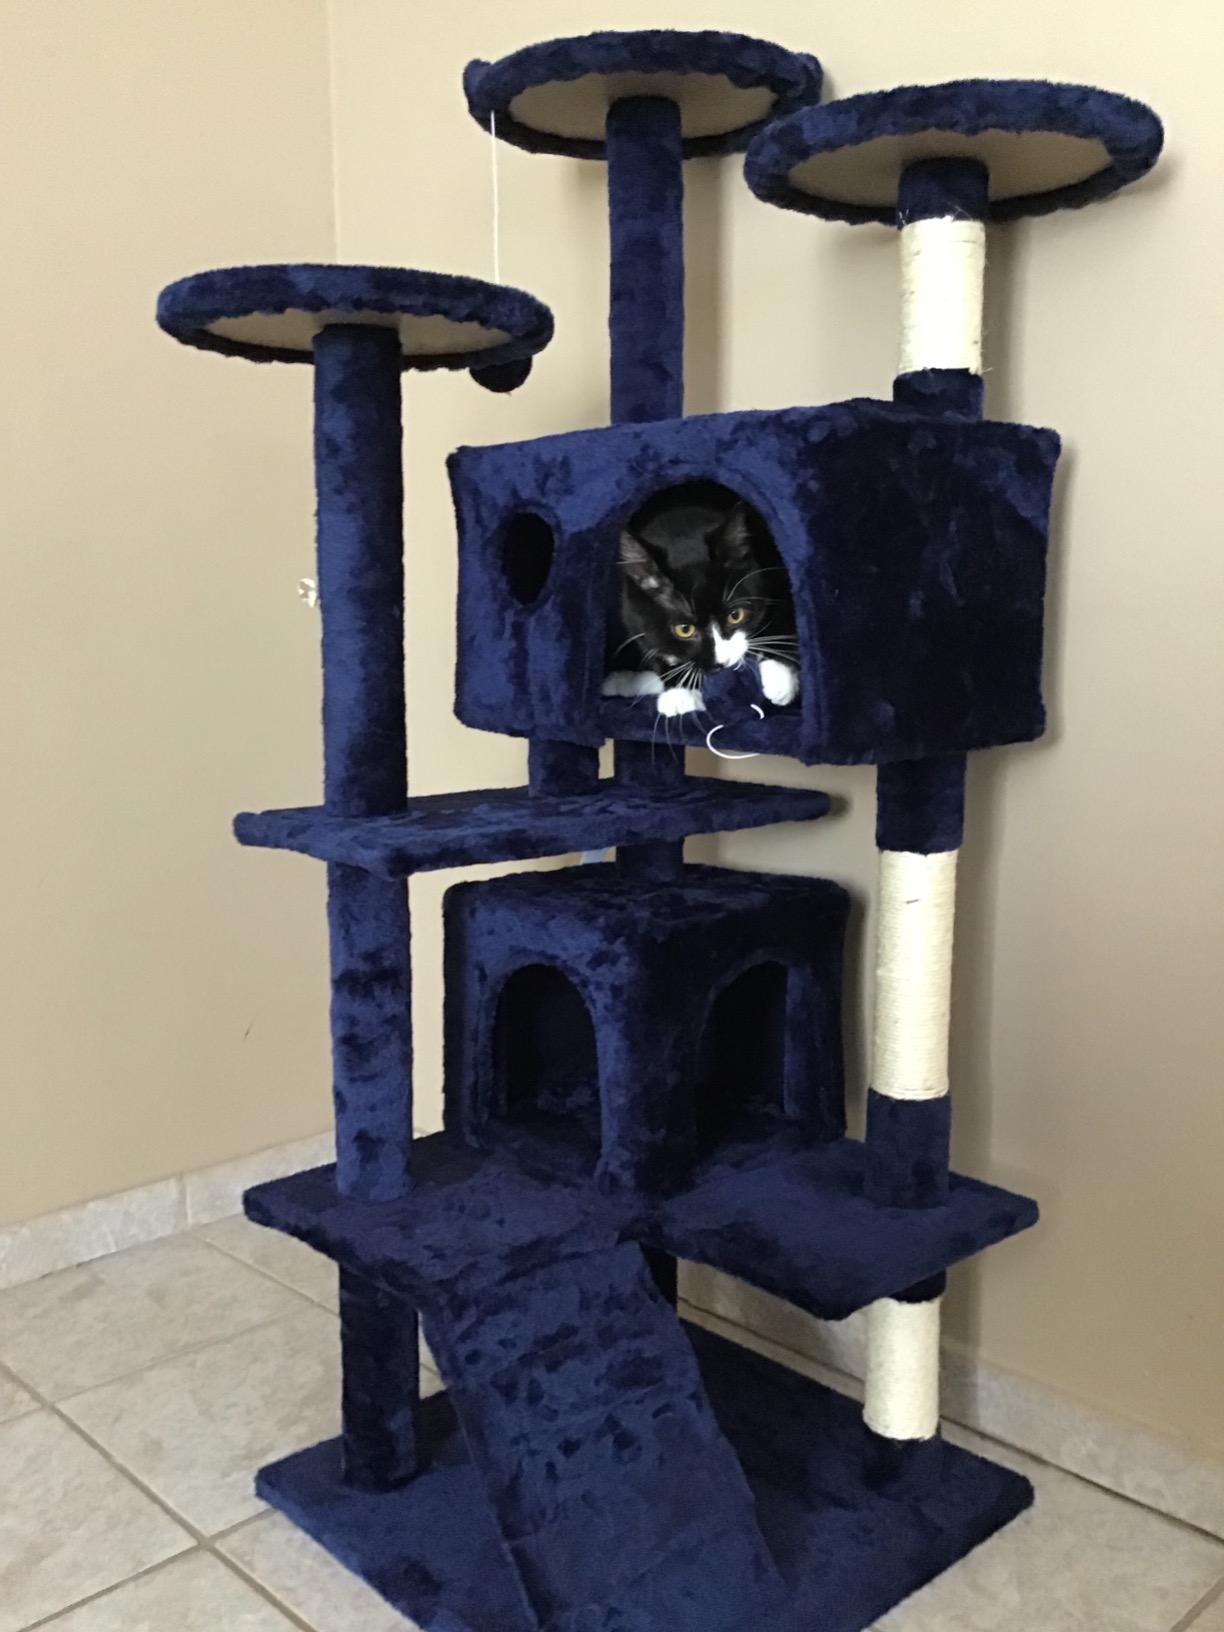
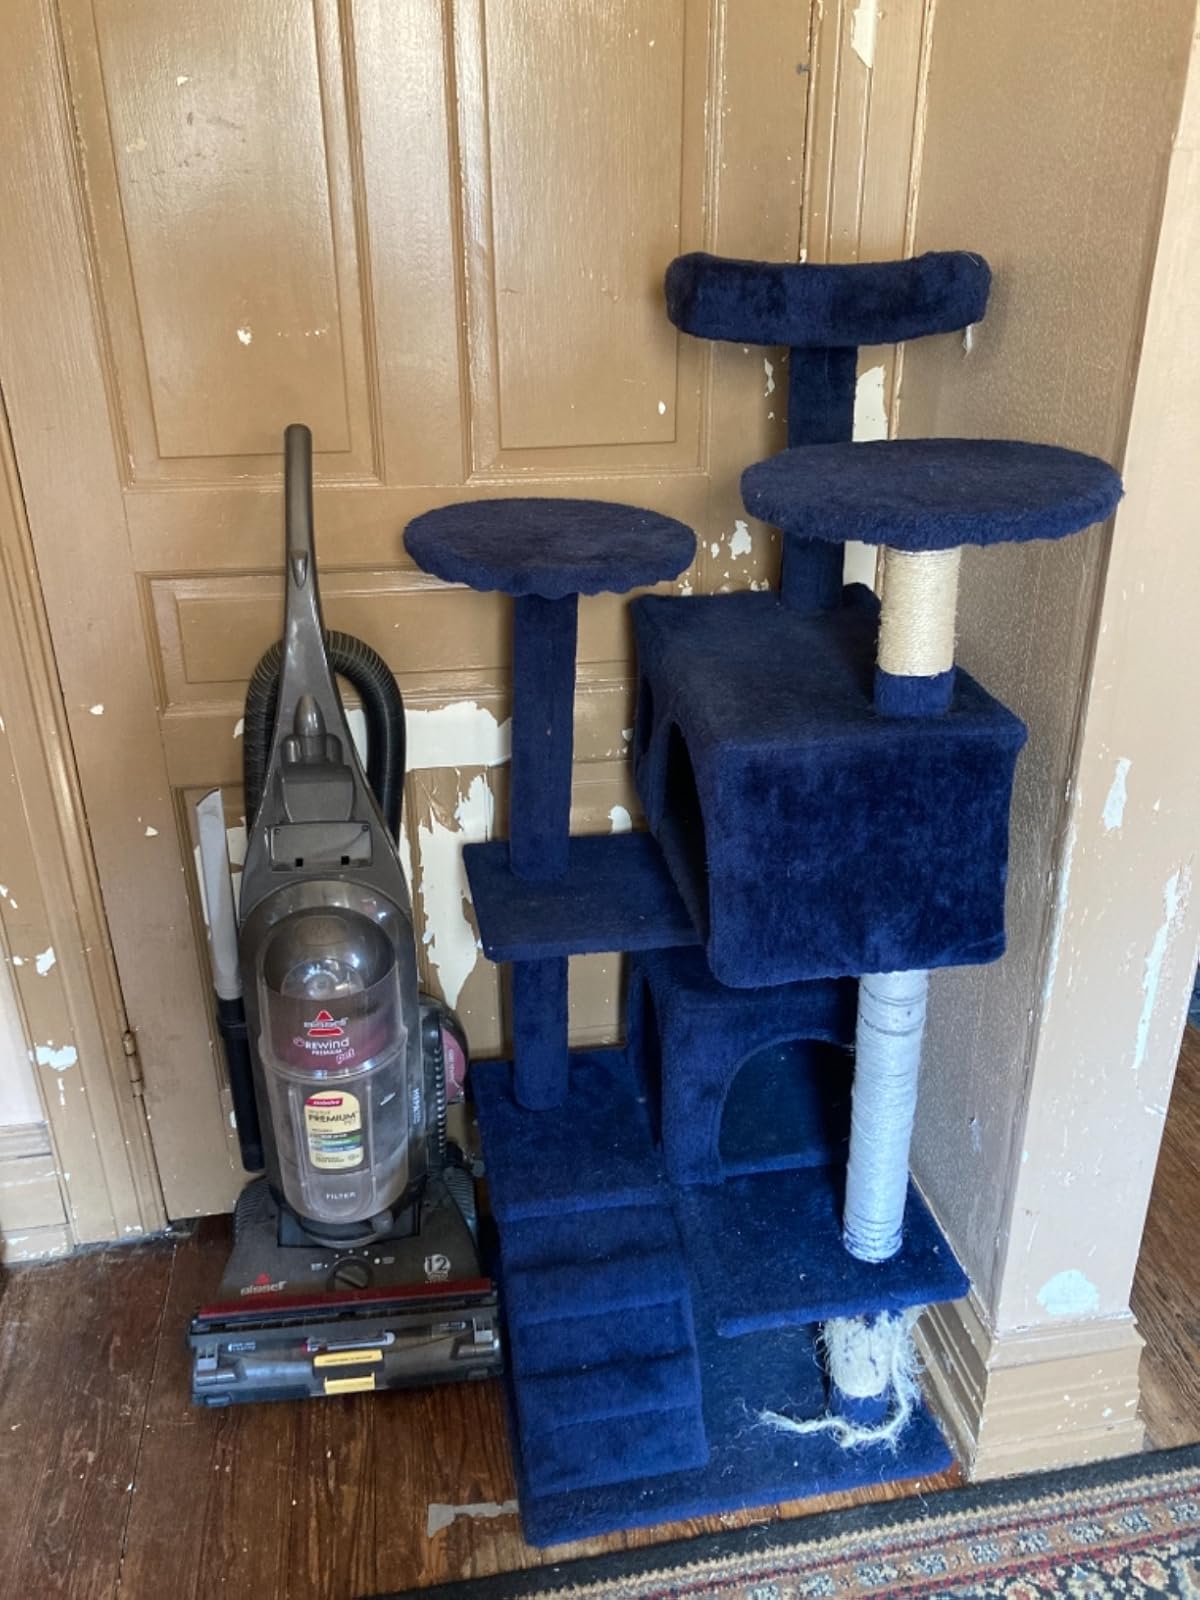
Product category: items_cat tree
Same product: yes